List of Sri Lanka One Day International cricket records

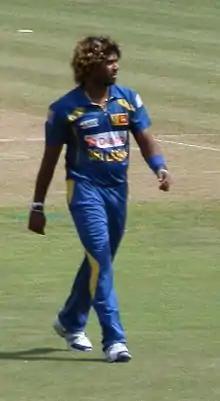
Lasith Malinga is the only cricketer to have taken three ODI hat-tricks.

In cricket, a hat-trick occurs when a bowler takes three wickets with consecutive deliveries. The deliveries may be interrupted by an over bowled by another bowler from the other end of the pitch or the other team's innings, but must be three consecutive deliveries by the individual bowler in the same match. Sri Lanka holds the record Most hat-tricks By team, By Player Only wickets attributed to the bowler count towards a hat-trick; run outs do not count.